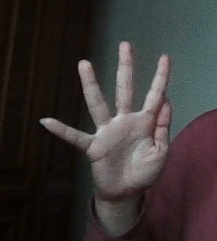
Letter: sheen